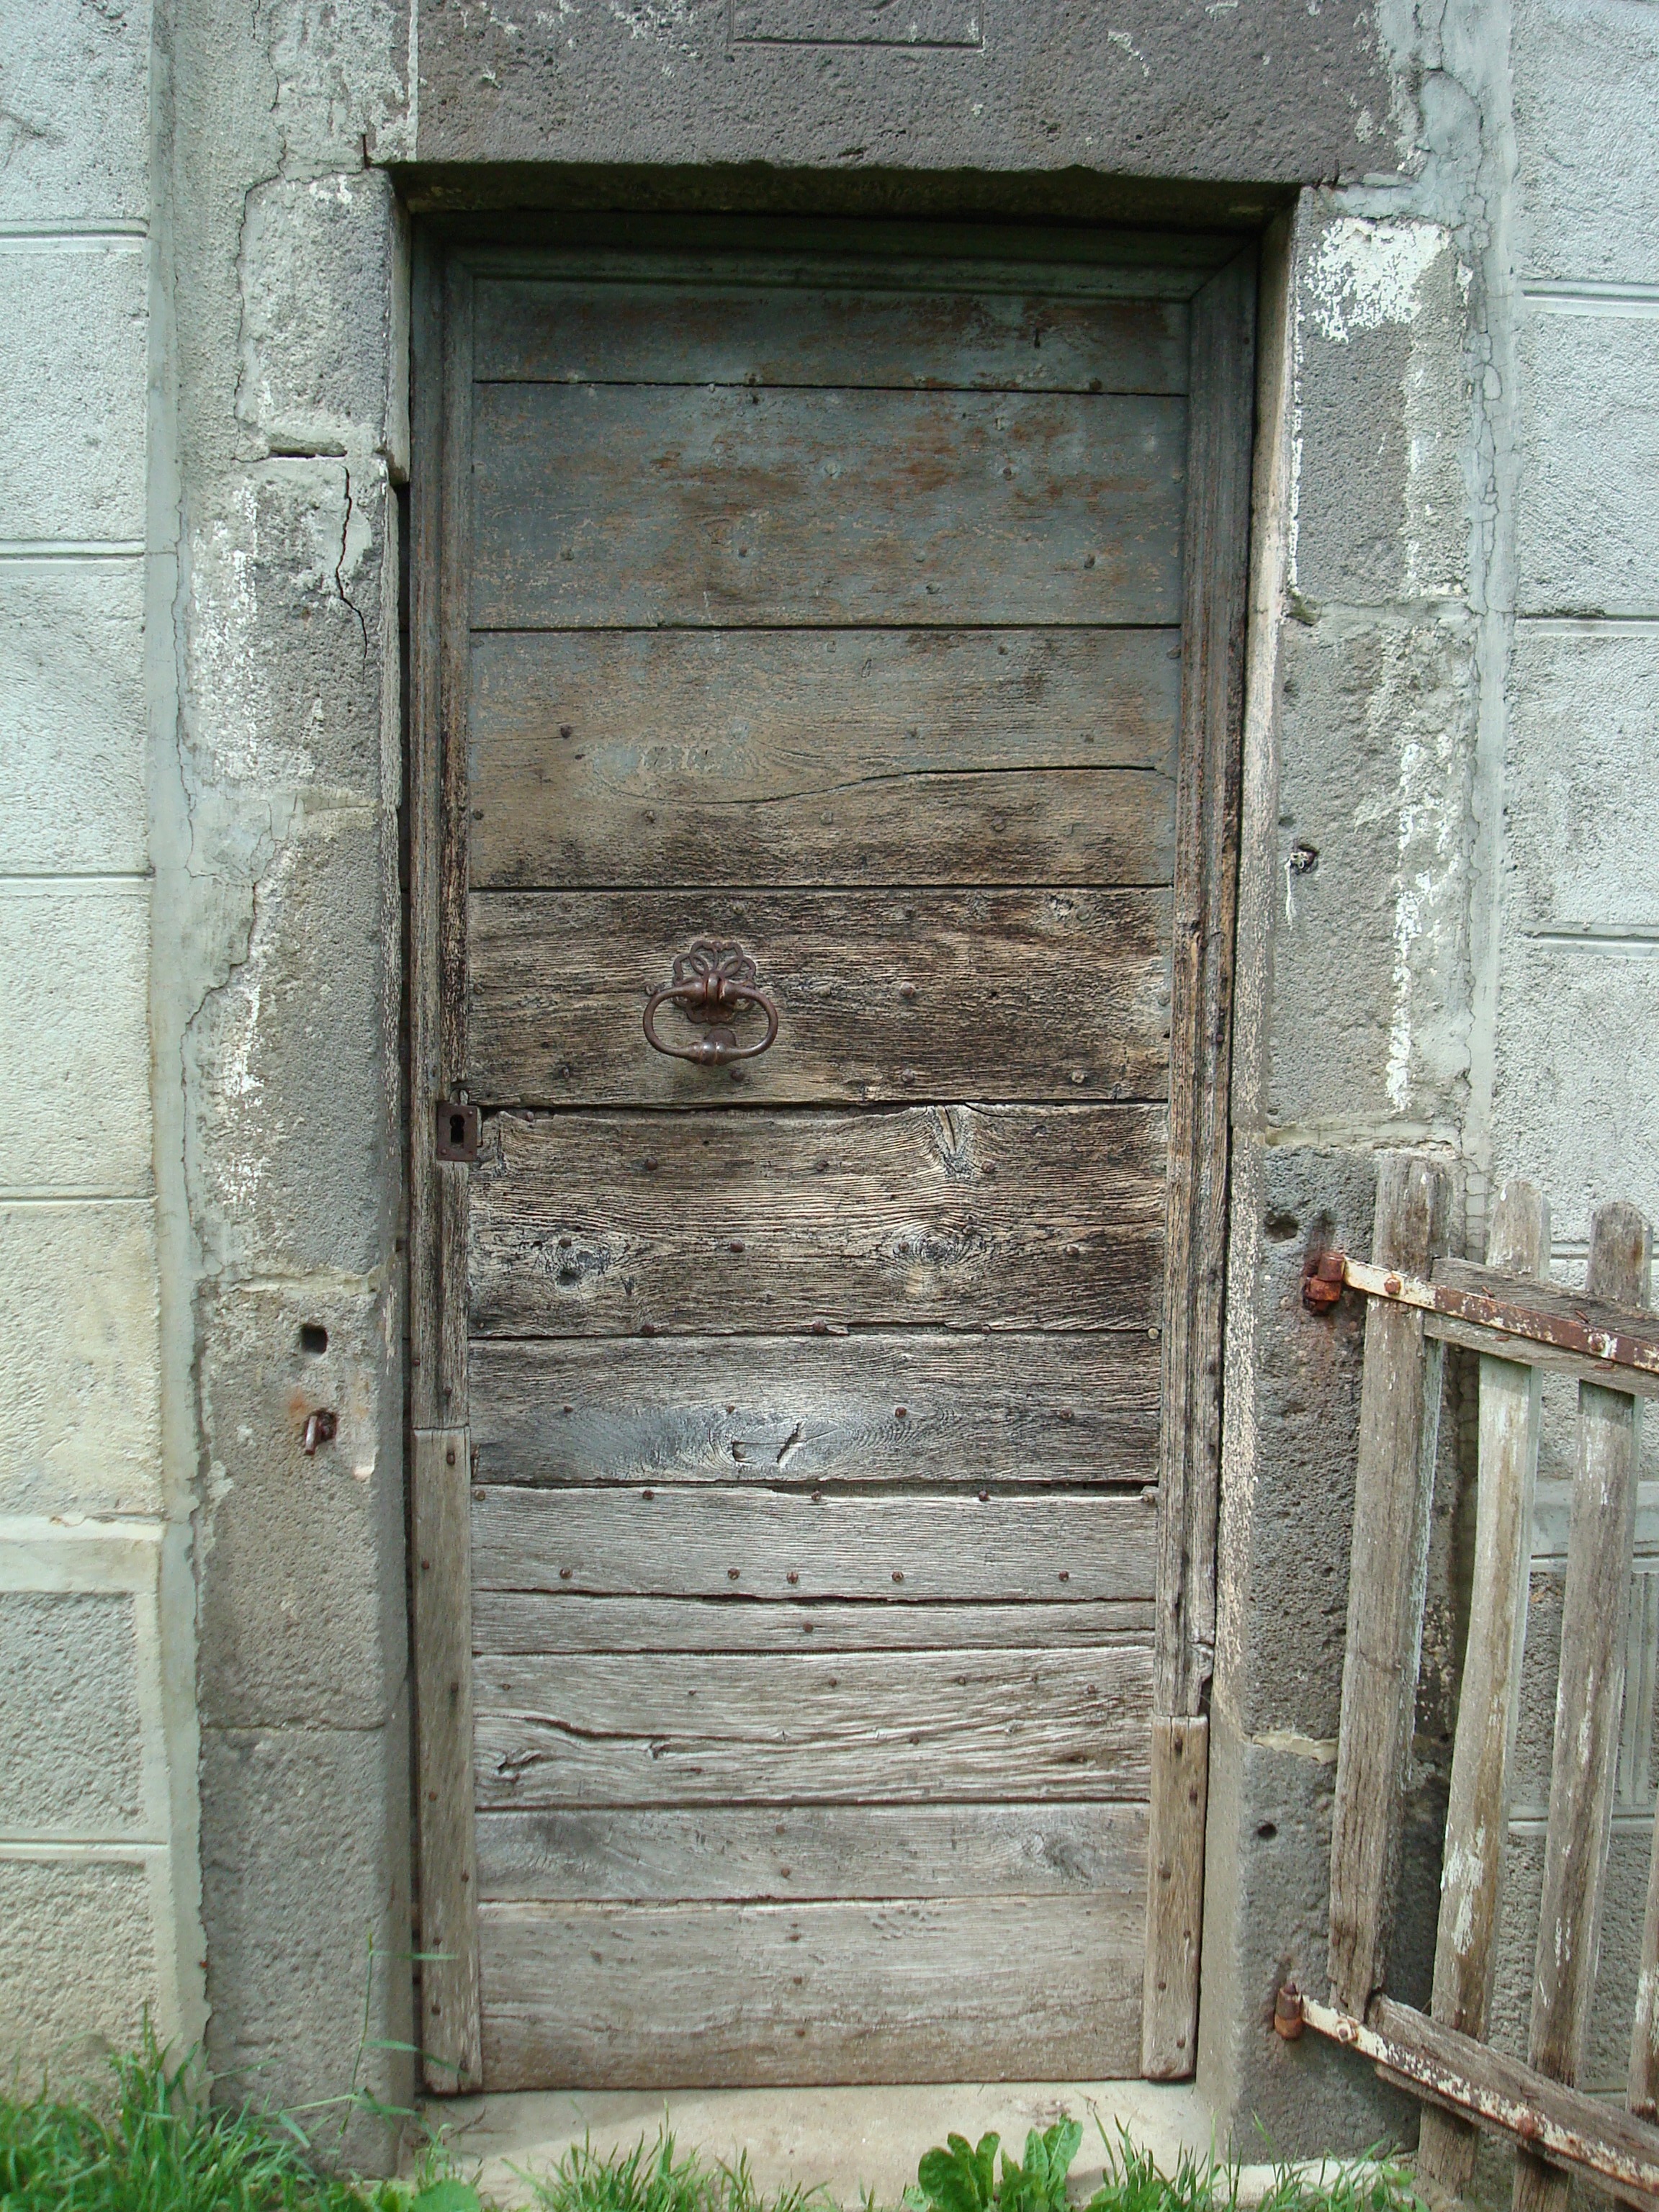
wood, window, facade, gate, door, outhouse, entry, man made object